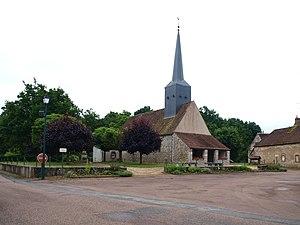
Louzouer (Loiret, France)